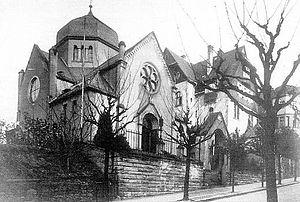
La synagogue de Weinheim a été construite en 1906 et comme la majorité des synagogues en Allemagne, elle sera détruite par les nazis en 1938 lors de la nuit de Cristal.